Artillerie-Inrichtingen

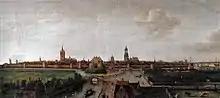
17th Century Delft, Netherlands

The tribulations of the year 1672 emphasized the neglected state in which the army of the Republic of the Seven Provinces found itself. Therefore, in 1677, Willem III of Orange founded the corps artillery. In 1679 the State Prosecution Company in Delft was established. It was not the only one in the Netherlands. For example, the Grof Geschut Gieterijin in The Hague and the Geweerfabriek in Culemborg were also known.